Dick Tracy Meets Gruesome

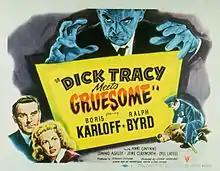
Promotional Poster

Dick Tracy Meets Gruesome (also known as Dick Tracy Meets Karloff and Dick Tracy's Amazing Adventure (UK) ) is a 1947 American thriller film directed by John Rawlins and starring Boris Karloff, Ralph Byrd and Anne Gwynne. The film is the fourth and final installment of the "Dick Tracy" film series released by RKO Radio Pictures.